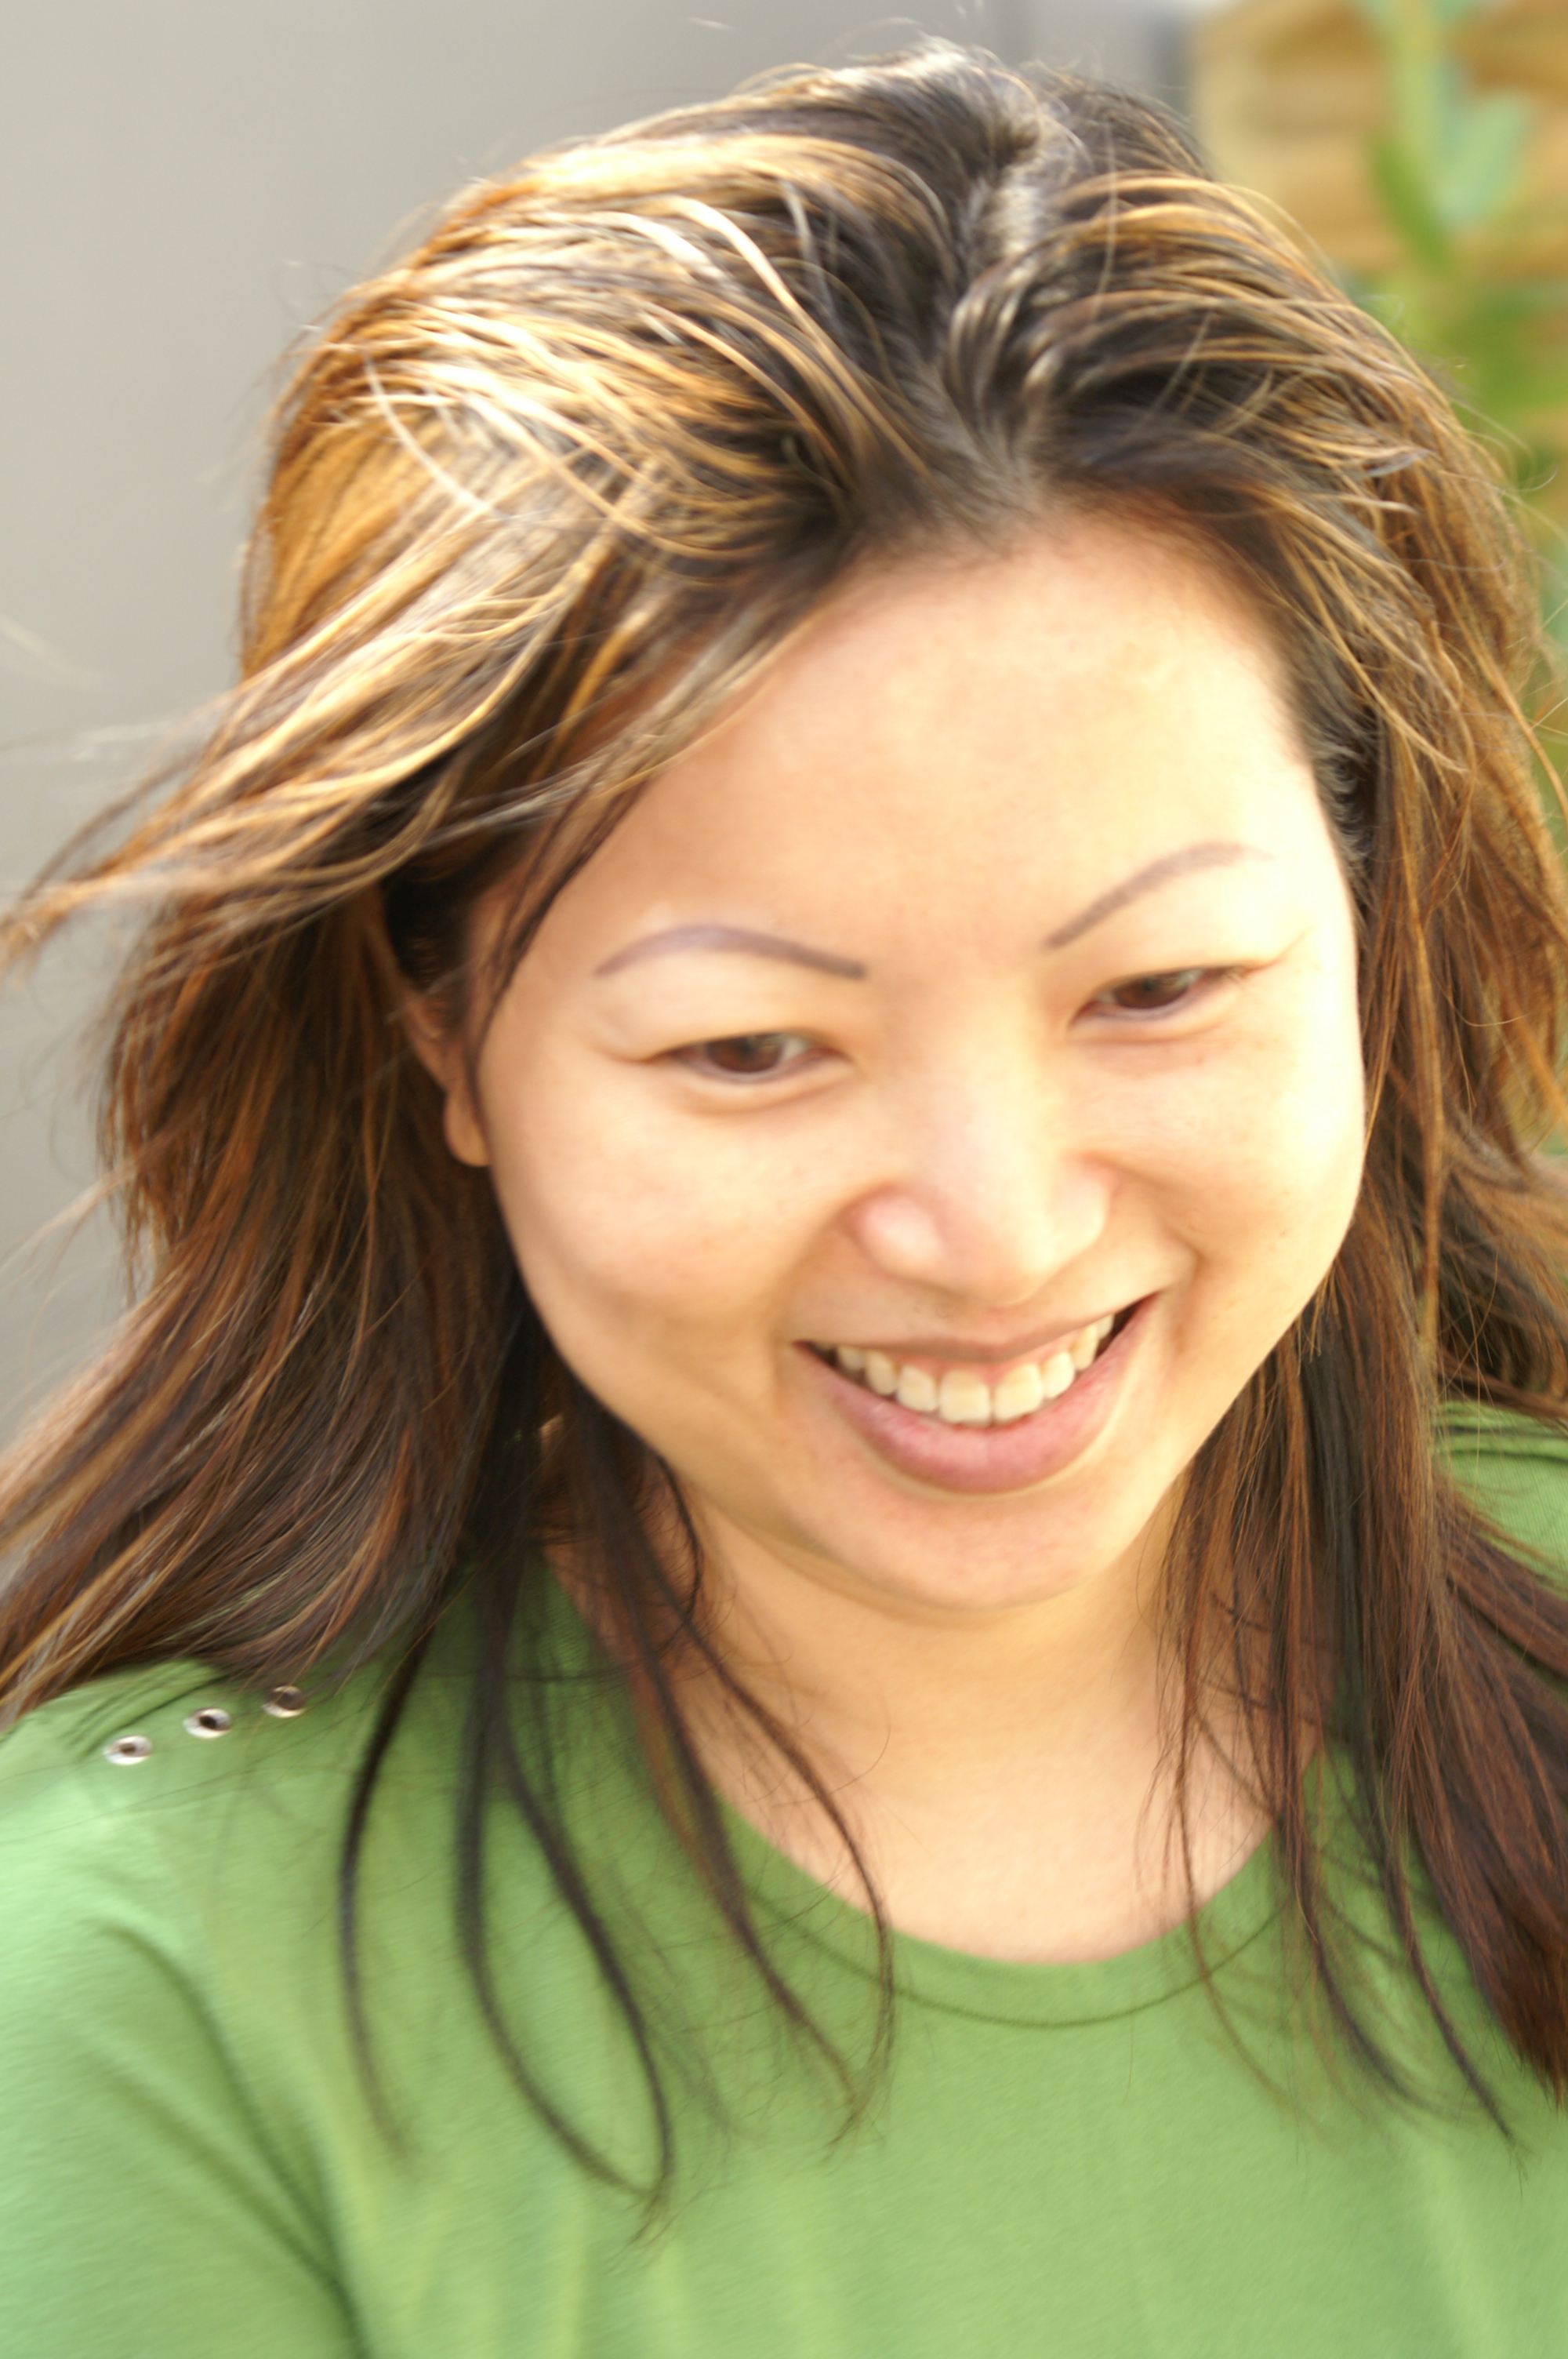
portrait, hair, face, facial expression, eyebrow, smile, human hair color, beauty, blond, hairstyle, forehead, head, girl, chin, emotion, cheek, long hair, hair coloring, layered hair, brown hair, black hair, surfer hair, laughter, bangs, happiness, jaw, feathered hair, portrait photography, hair care